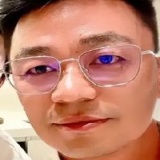
diễn viên Vương Bảo Cường